Nathaniel Higginson

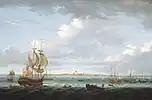
Fort St. George, Madras

Nathaniel Higginson (11 October 1652 – 31 October 1708) was an English politician and a scion of the Higginson family of Salem, Massachusetts who served as the first Mayor of Madras, and later as the President of the colony from 3 October 1692 to 7 July 1698.